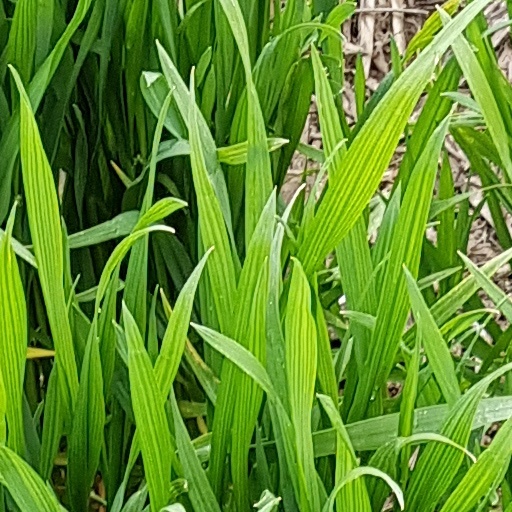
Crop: wheat